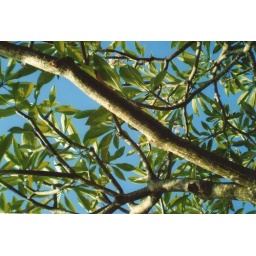
This is a picture i took of a frangipani tree on the roof of the hotel we were staying at in Bali.